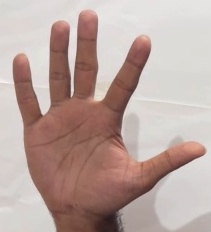
ASL sign: 5